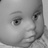
Emotion: neutral